Jakob Vaage

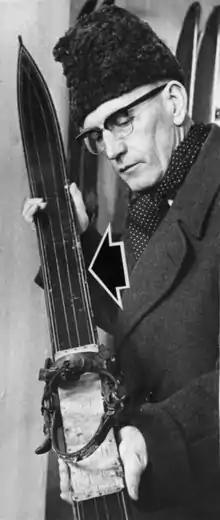
Jakob Vaage

Jakob Vaage (9 February 1905 – 29 January 1994) was a Norwegian educator, author and historian. He served as secretary of the Association for the Promotion of Skiing and curator of the Holmenkollen Ski Museum.